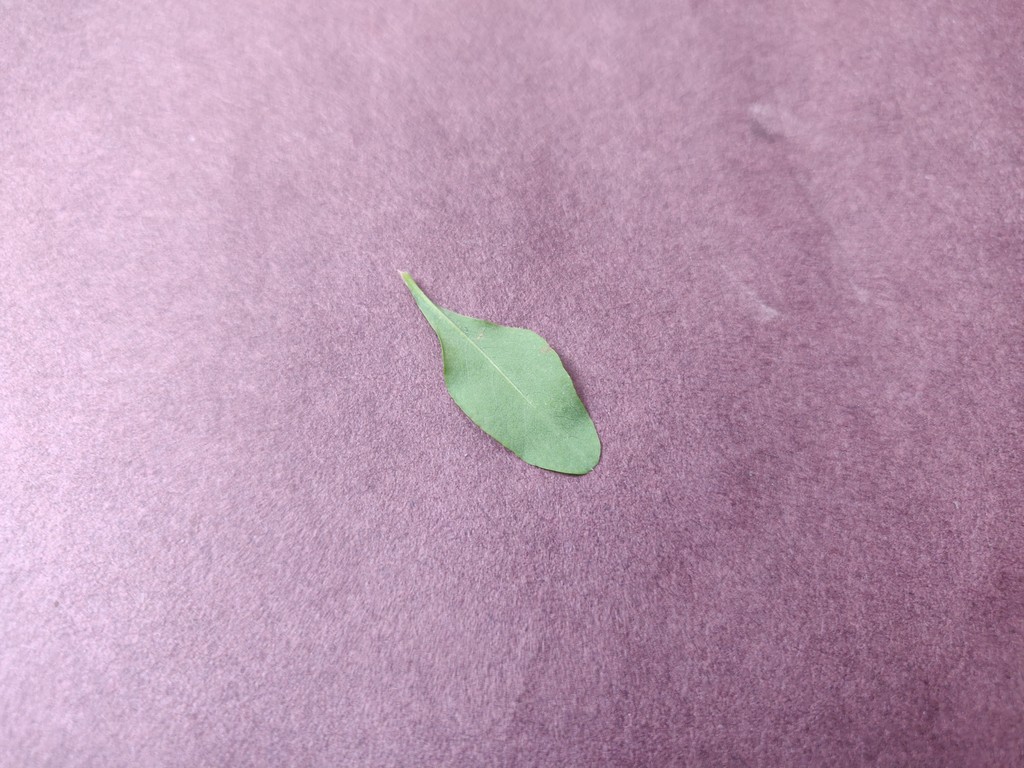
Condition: Healthy
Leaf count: single
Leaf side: back